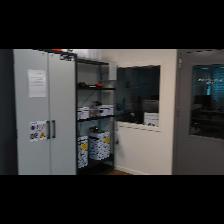
Label: NonHuman